The Plays of William Shakespeare

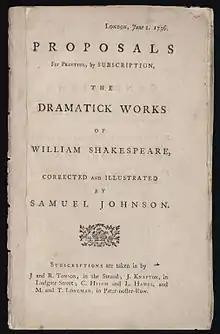
Title page of "Proposal" first edition

On 1 June 1756, Johnson reprinted his "Miscellaneous Observations" but attached his "Proposal" or "Proposals for Printing, by Subscription, the Dramatick Works of William Shakespeare, Corrected and Illustrated". On 2 June 1756, he signed a contract to edit an eight-volume set of Shakespeare's writings including a preface, and on 8 June 1756 Johnson printed his "Proposal", now called "Proposals for an Edition of Shakespeare". The "Proposal" sold subscriptions for Johnson's future edition at the cost of two guineas, the first paid before and the second upon printing. When Johnson achieved scholarly renown for his "A Dictionary of the English Language", Warburton's publishers, Tonson et al., granted him permission to work on Shakespeare.